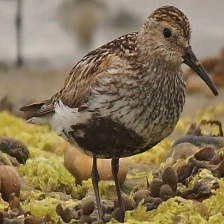
Species: DUNLIN
Scientific name: CALIDRIS ALPINA
ImageNet parent category: red-backed_sandpiper